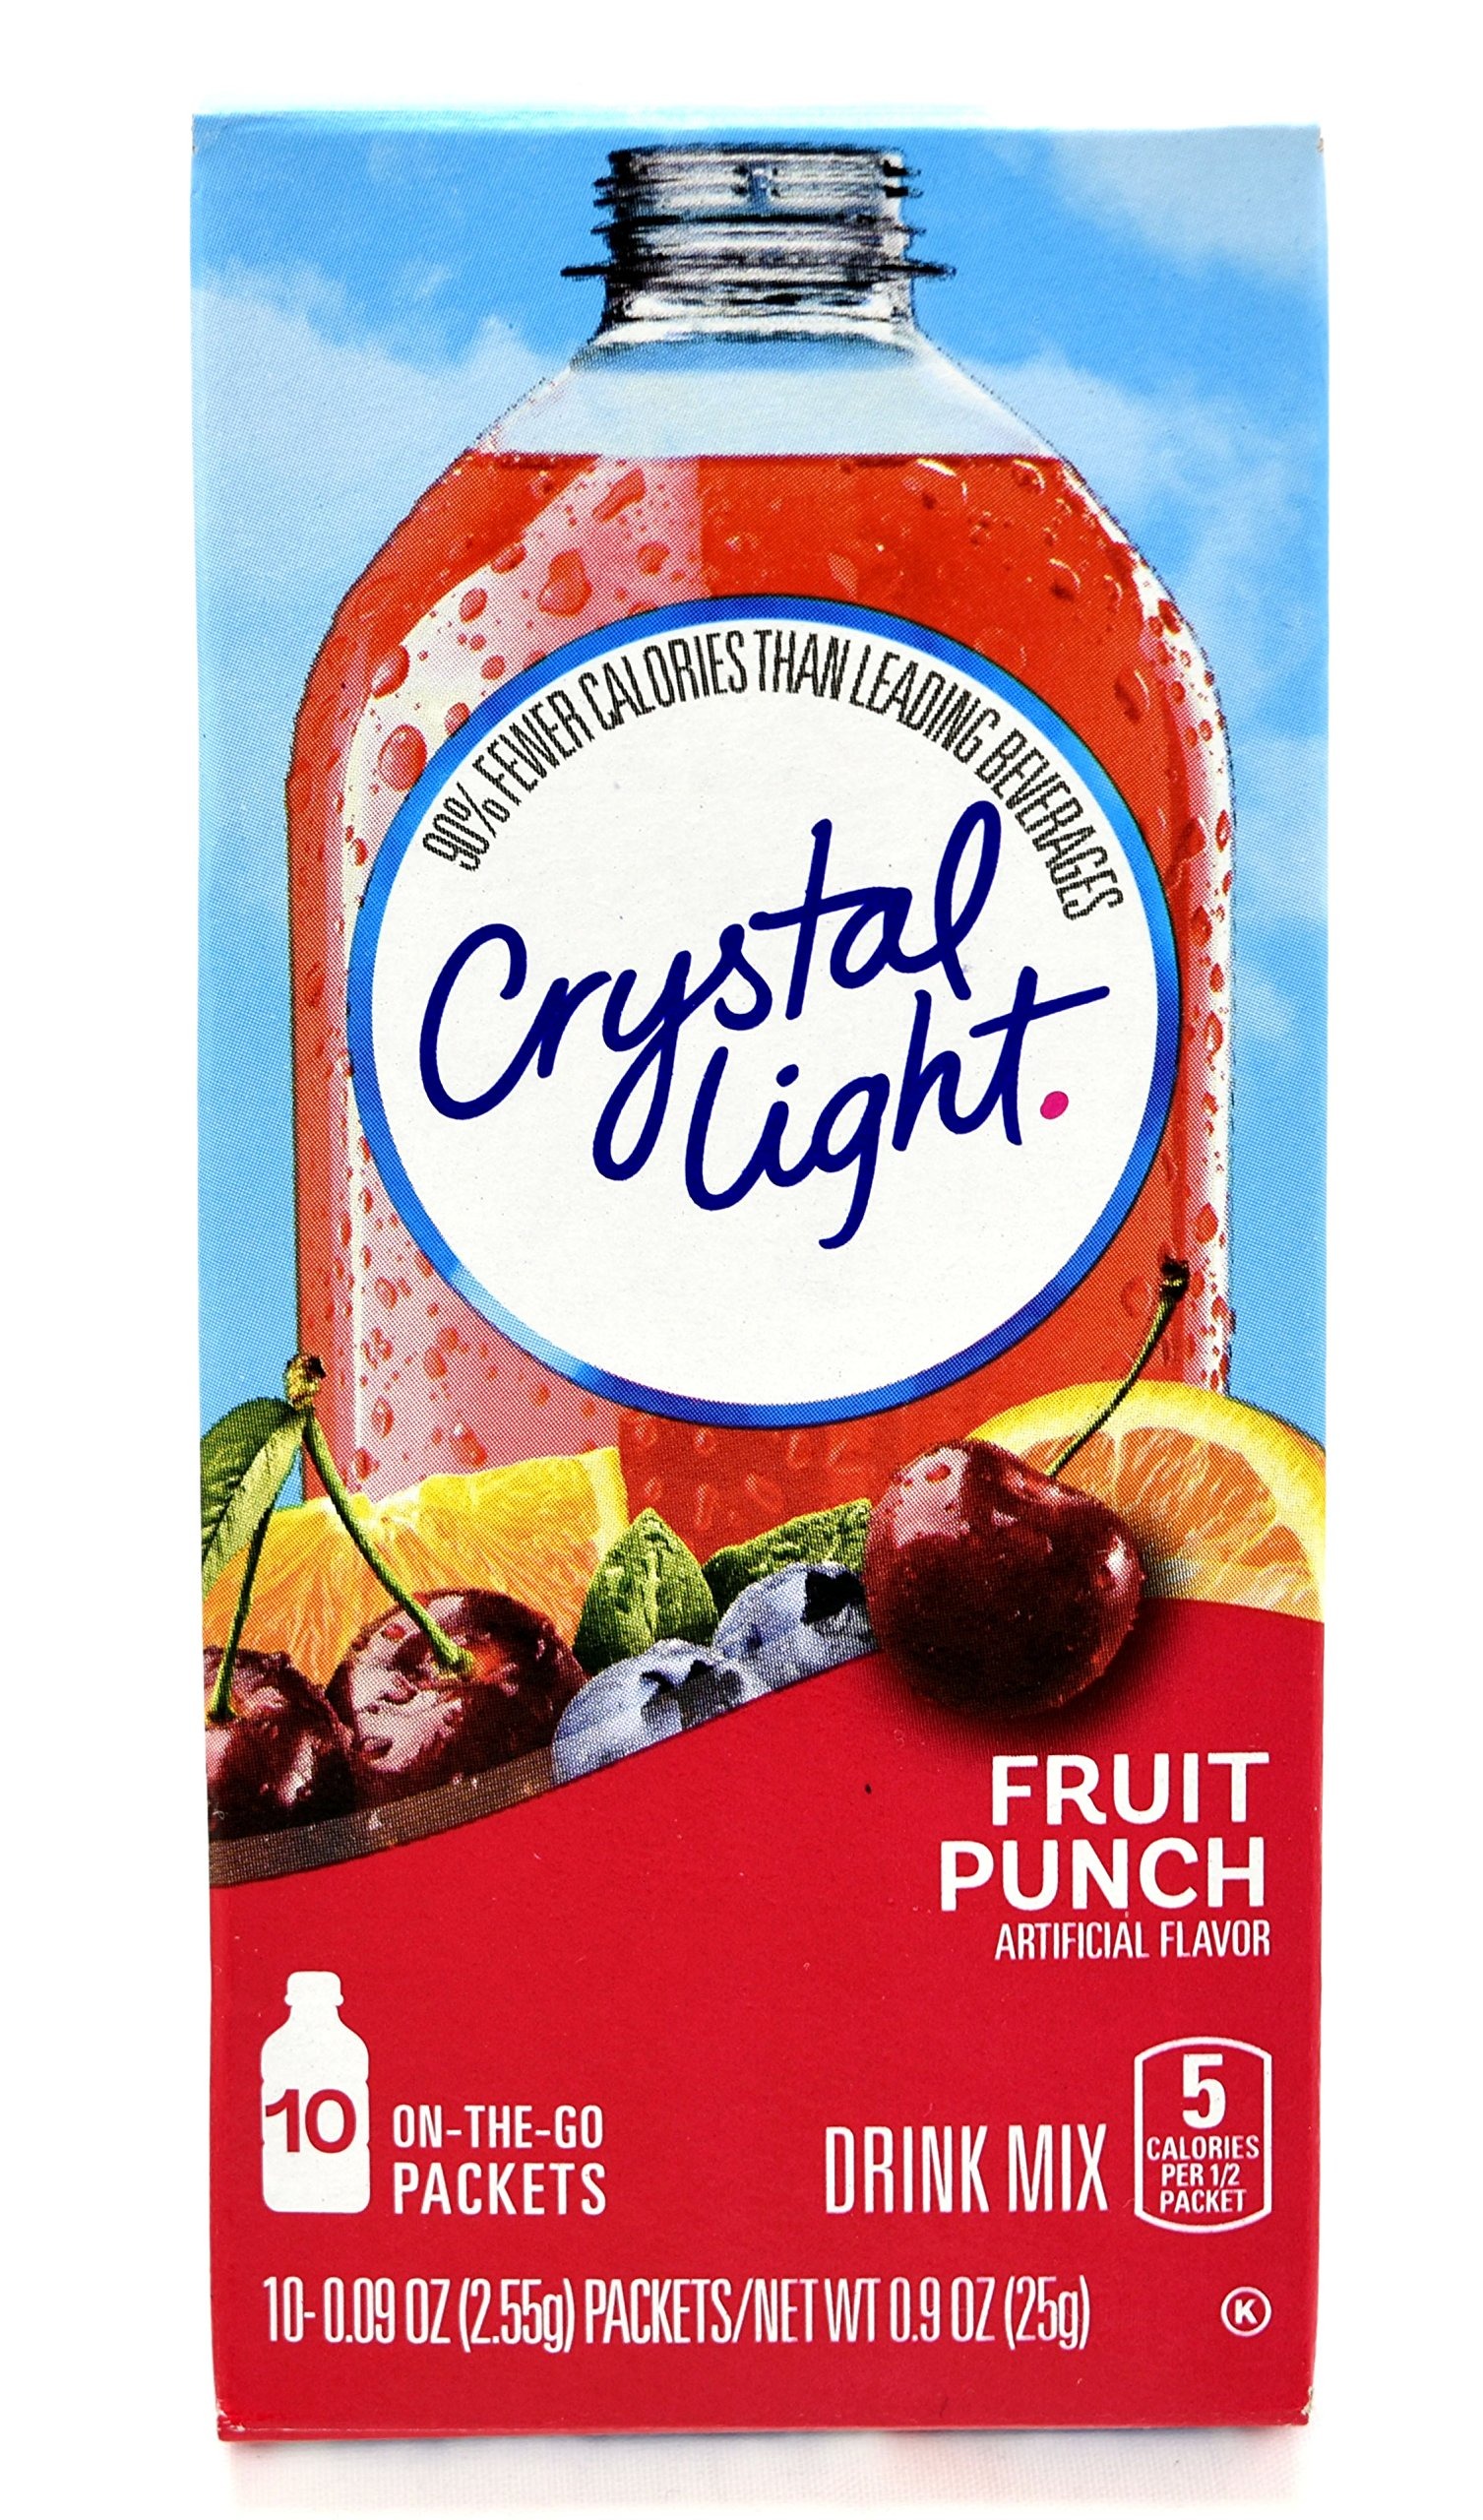
Item Name: Crystal Light Fruit Punch Drink Mix (30 On the Go Packets, 3 Canisters of 10) (Pack - 3)
Bullet Point 1: Each Crystal Light On The Go Box Contains 10 Individual Packets that You Mix with Up to 16.9 Fluid Ounces (500 ml) of Water
Bullet Point 2: Each Crystal Light On The Go 8 Ounce Serving Contains 5 Calories
Bullet Point 3: Crystal Light On The Go has 90% Fewer Calories than Leading Beverages
Bullet Point 4: Crystal Light Fruit Punch Contains No Caffeine and is Kosher
Bullet Point 5: Crystal Light Fruit Punch is Low in Sodium and Gluten Free
Product Description: Crystal Light On The Go turns the water you need into the water you will love. It transforms ordinary water with fabulous fruit flavors and tantalizing teas. Each sip is the perfect way to refresh, renew and satisfy your thirst for something different.
Value: 2.7
Unit: Ounce

Price: 8.835